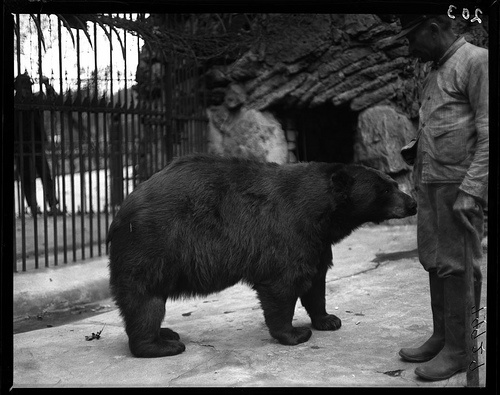
A bear walks up to a person in an old picture.
A bear in a cage with the trainer besides him.
A black bear sniffing a man with a stick in a zoo.
A black and white photo of a bear sniffing a man.
A bear is sniffing a trainer in an enclosure.